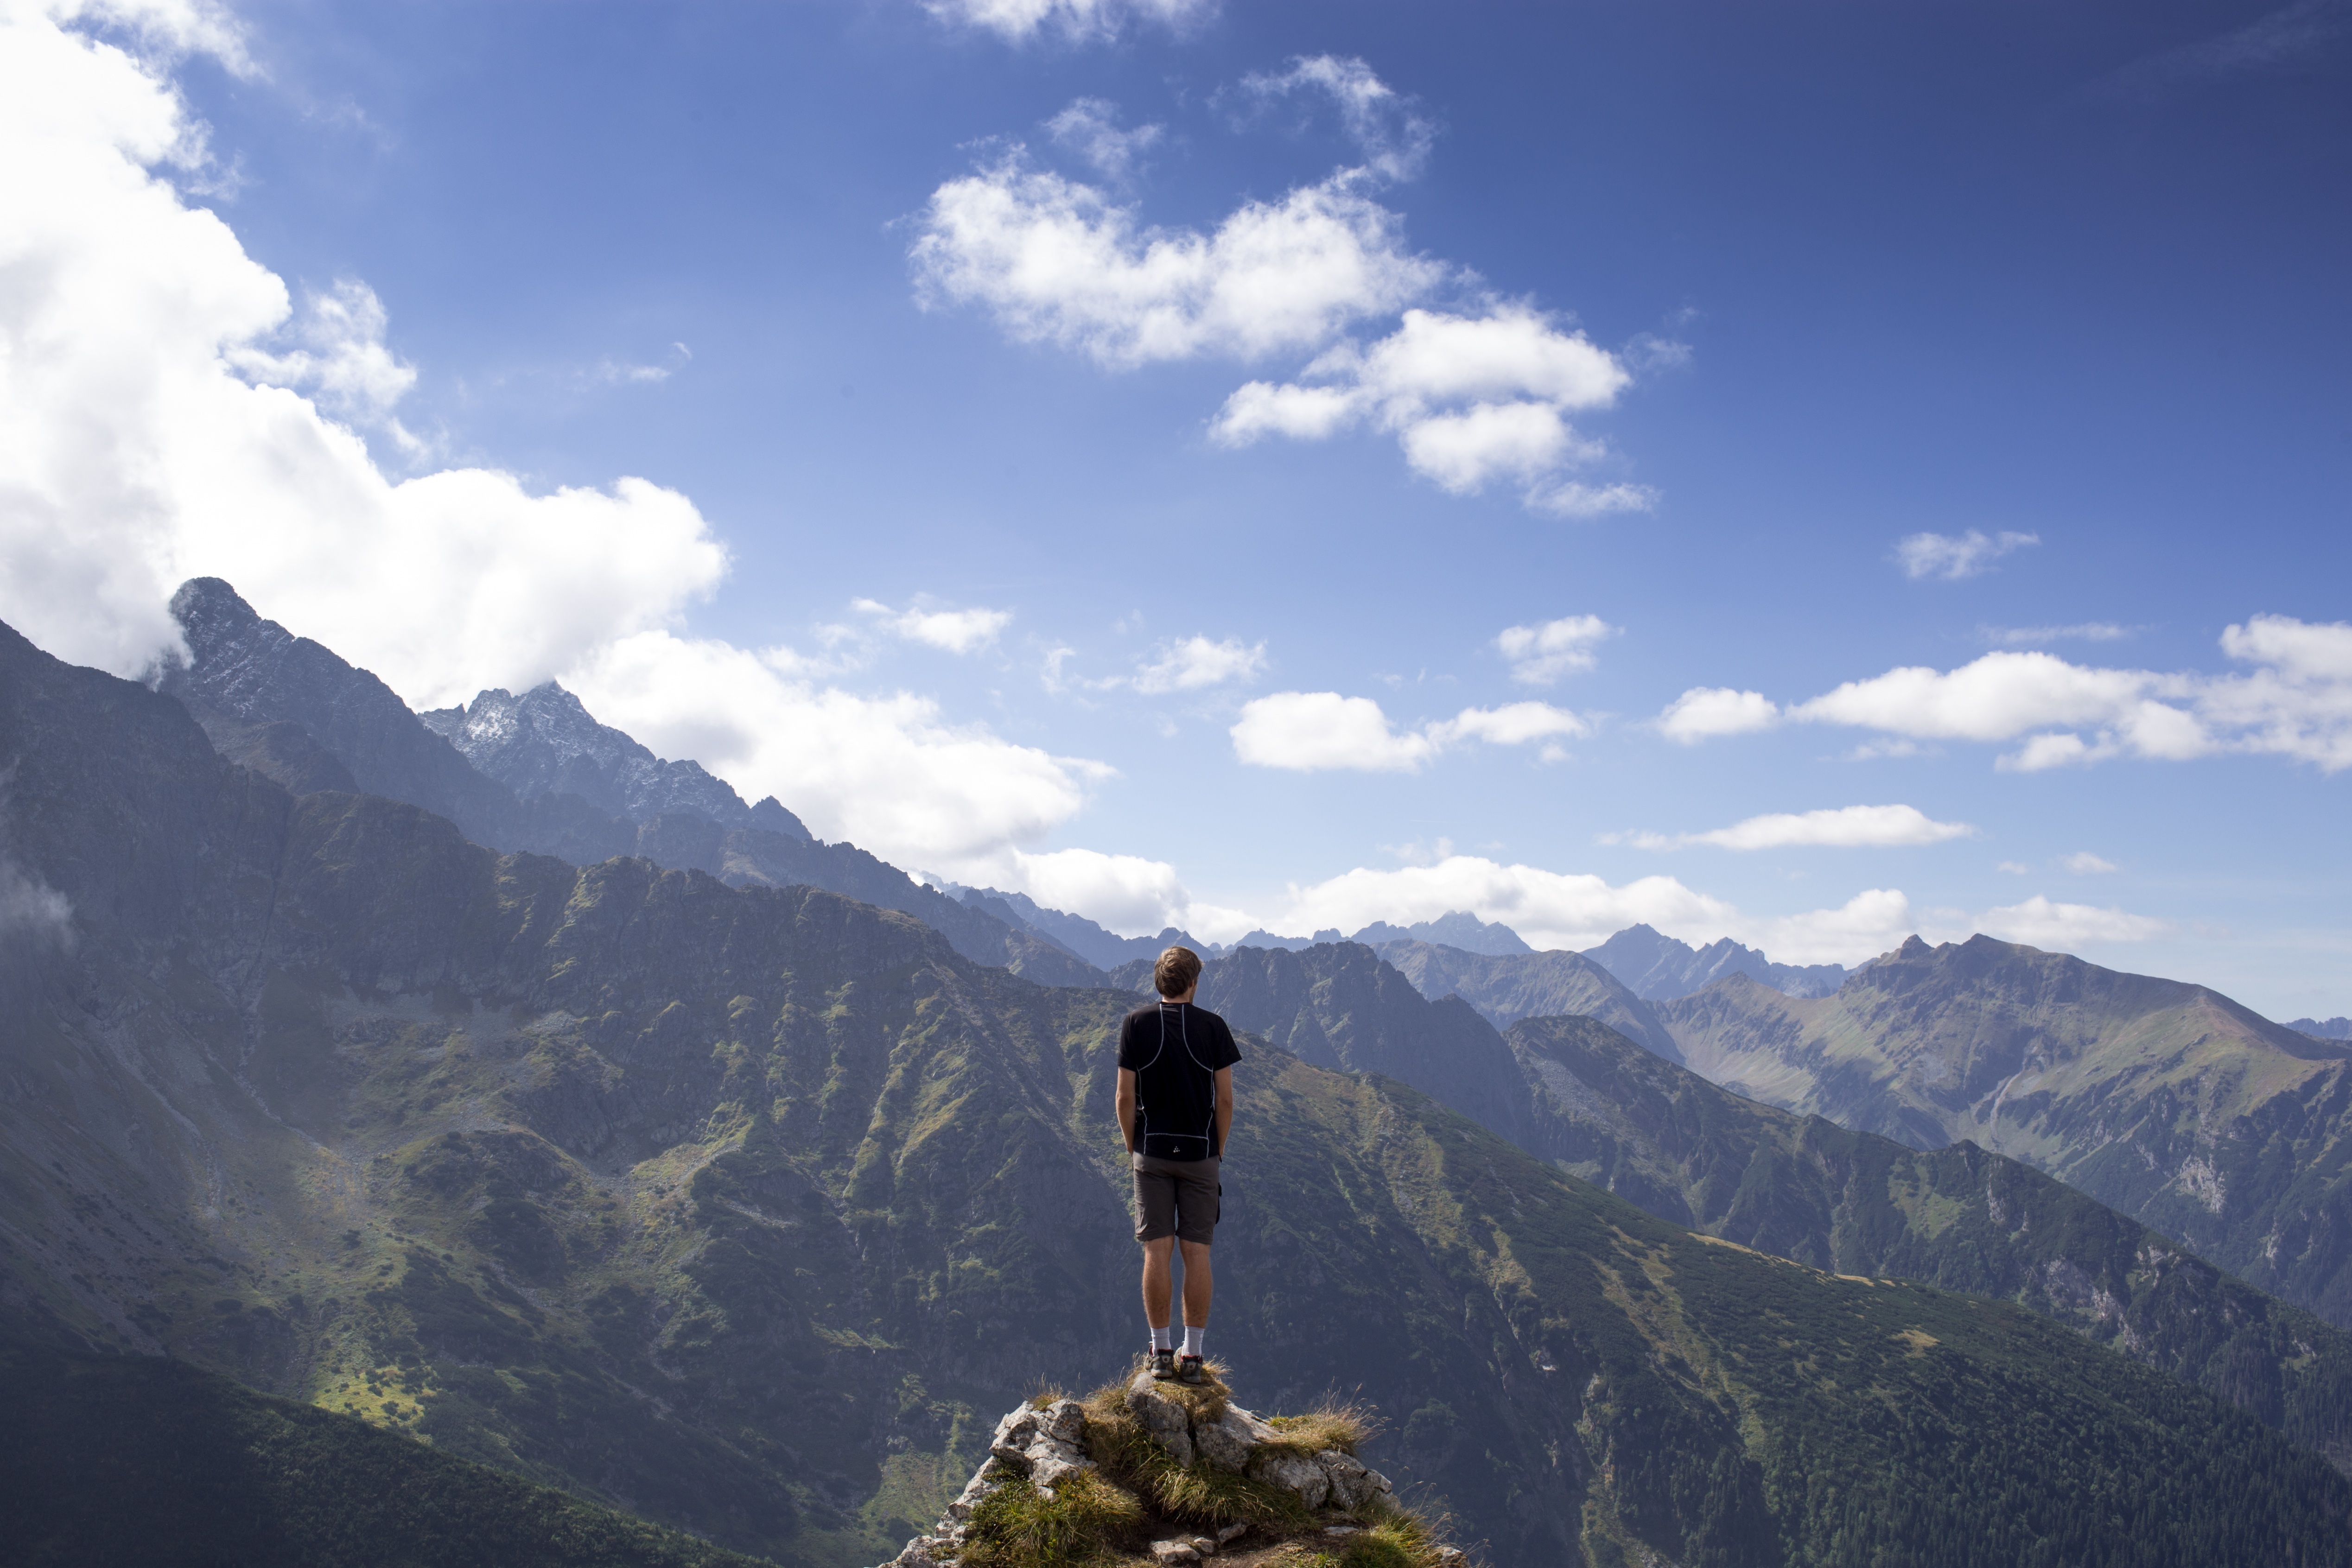
walking, mountain, cloud, sky, hiking, hill, adventure, alone, mountain range, cliff, extreme sport, ridge, summit, mountaineering, sports, mountains, alps, top, landform, isolate, mountainous landforms